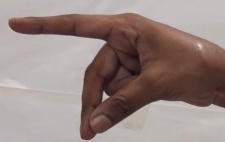
ASL sign: P